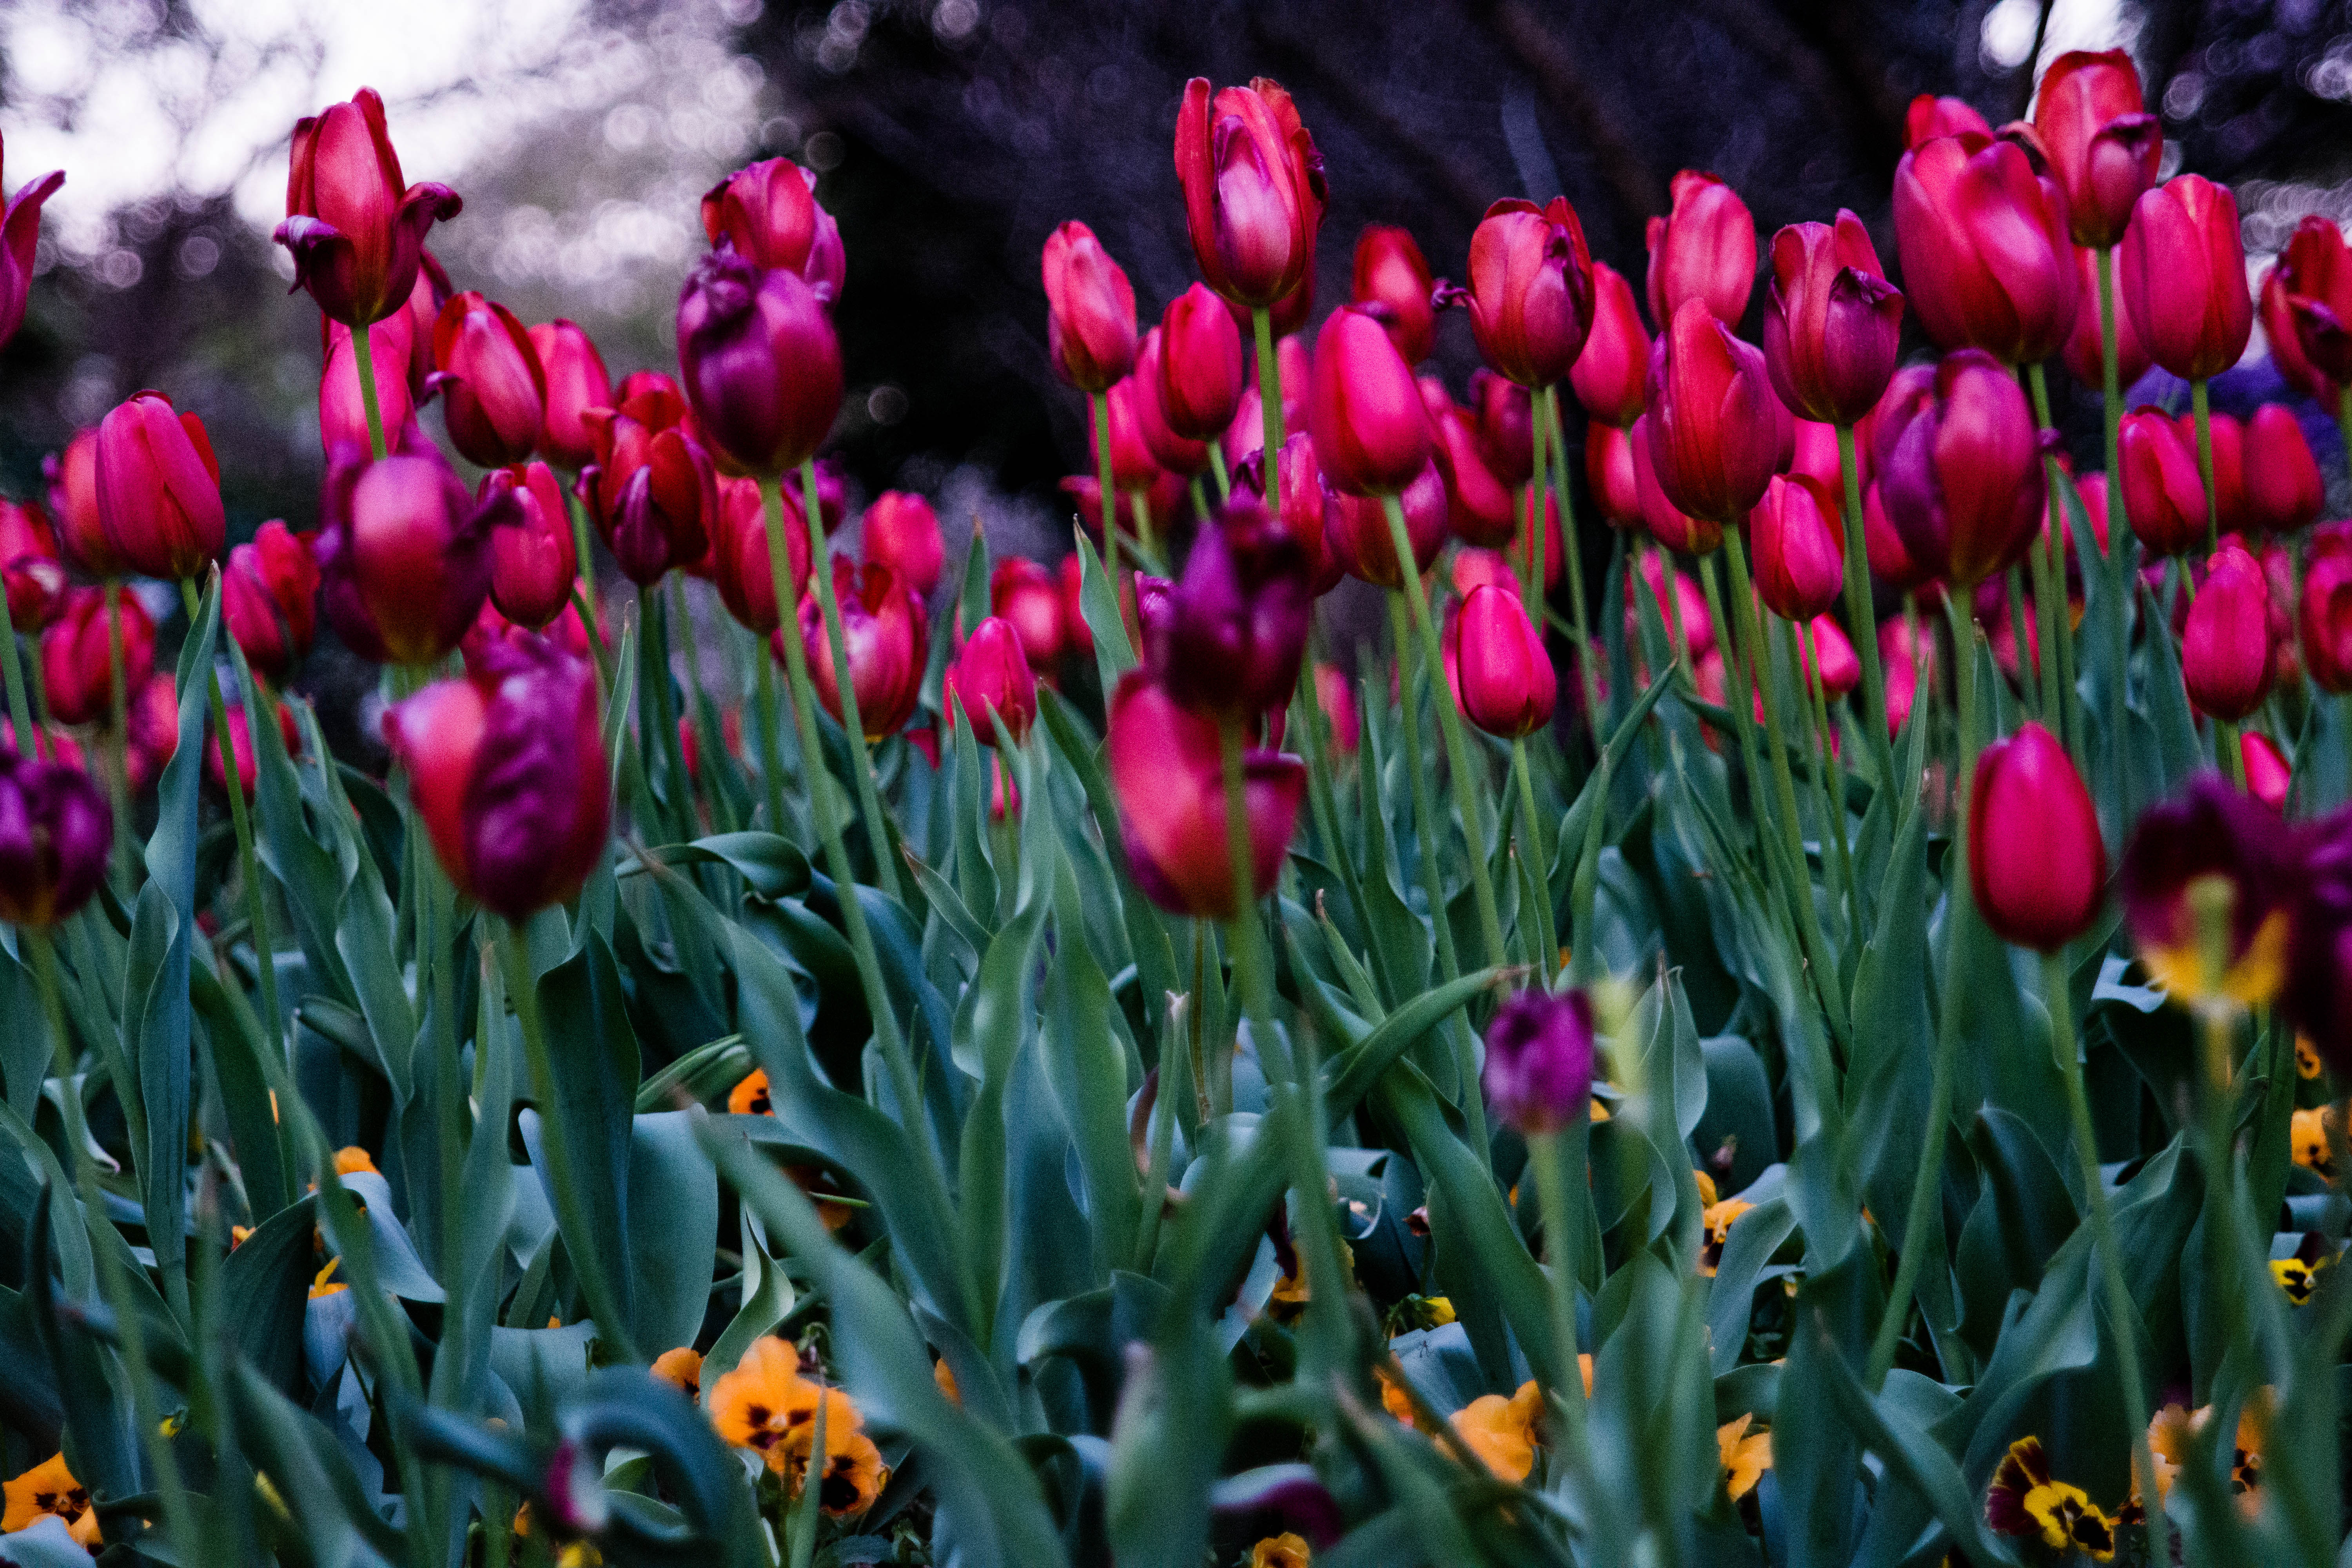
plant, flower, petal, tulip, botany, flora, flowering plant, lily family, plant stem, land plant